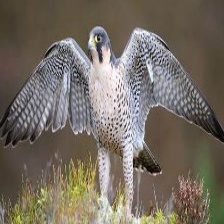
Species: PEREGRINE FALCON
Scientific name: FALCO PEREGRINUS